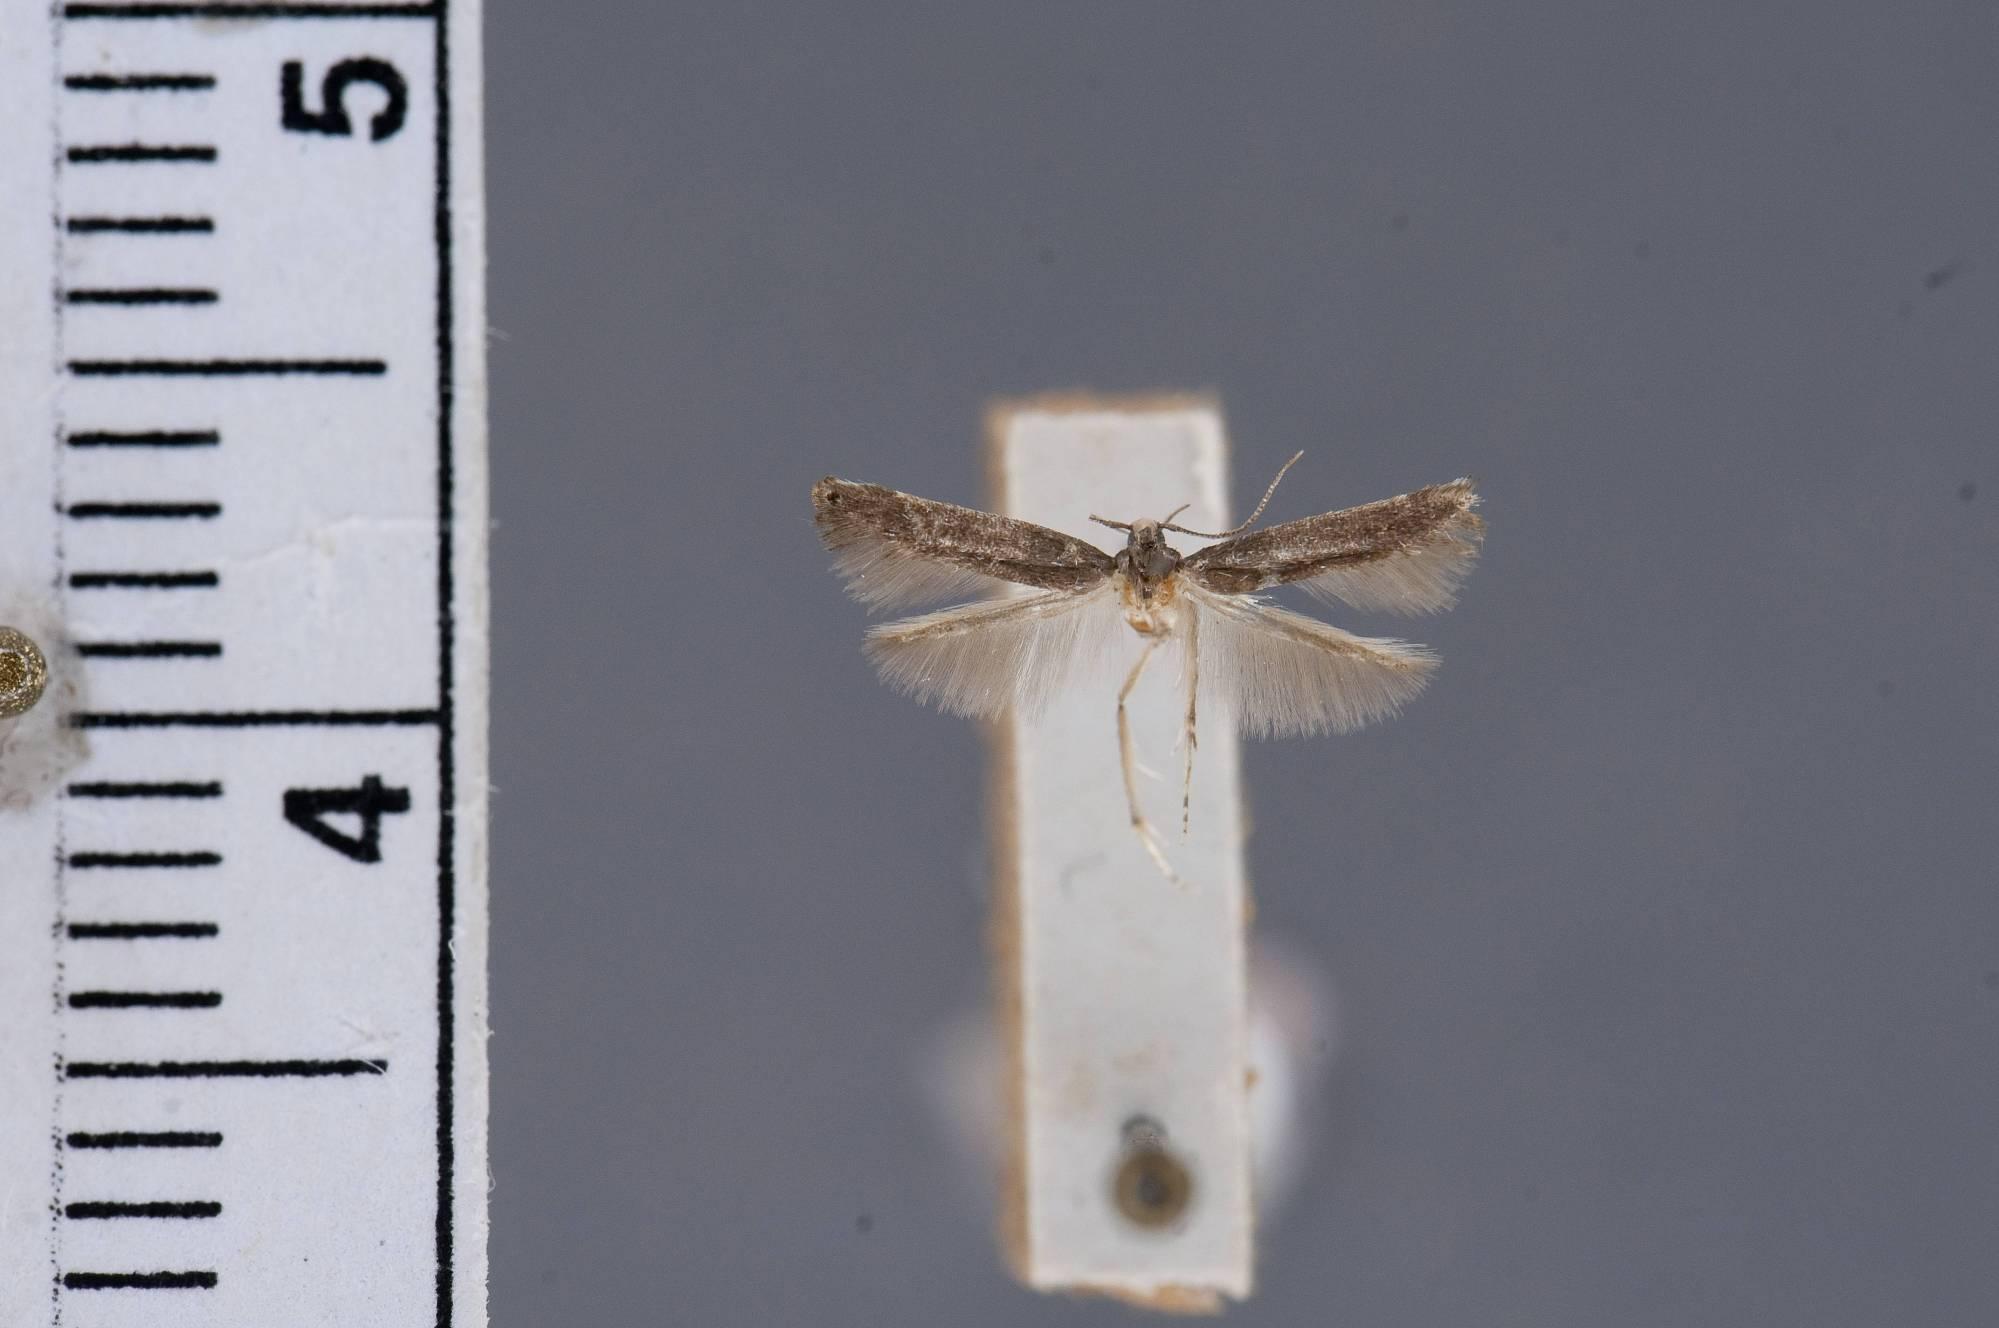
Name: Perimede maniola
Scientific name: Perimede maniola Hodges, 1969
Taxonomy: Animalia, Arthropoda, Insecta, Lepidoptera, Glossata, Cosmopterigidae, Chrysopeleiinae
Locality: [Not Stated], Putnam, Illinois, United States
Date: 19 Aug 1965